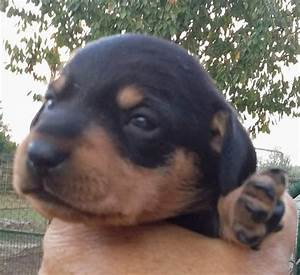
Label: cane